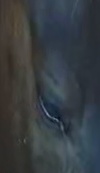
Face region: eyes (orbital_tightening_and_eye_area)
Pain indicator: obviously_present